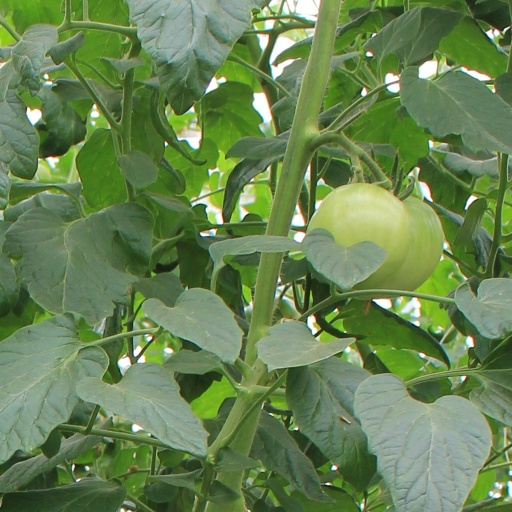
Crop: tomato